George M. Lawton

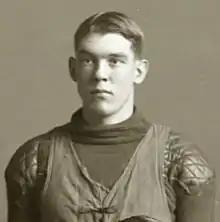
Lawton from 1910 Michigan football team portrait

George Morrison Lawton (August 3, 1886 – September 30, 1941) was an American football player and coach. He played at the fullback and punter positions for the University of Michigan football team from 1908 to 1910. He was the head coach for the University of Detroit Titans football team for the 1913 and 1914 seasons.